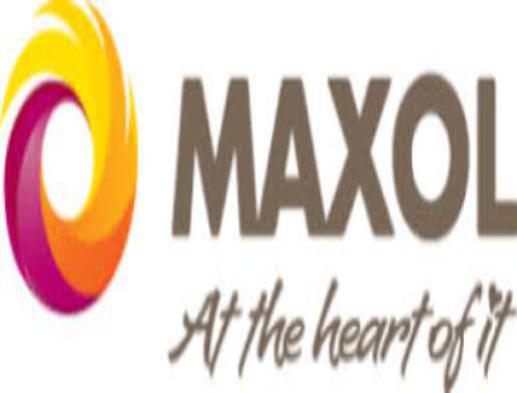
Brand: maxol
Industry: Others